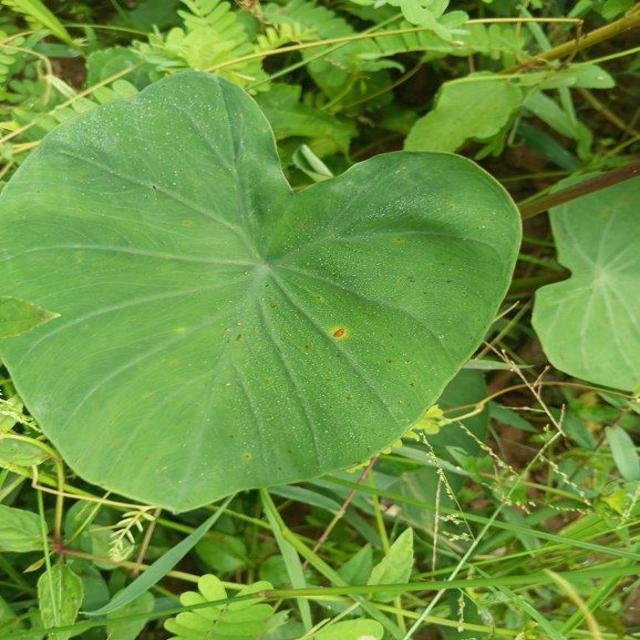
Label: Healthy